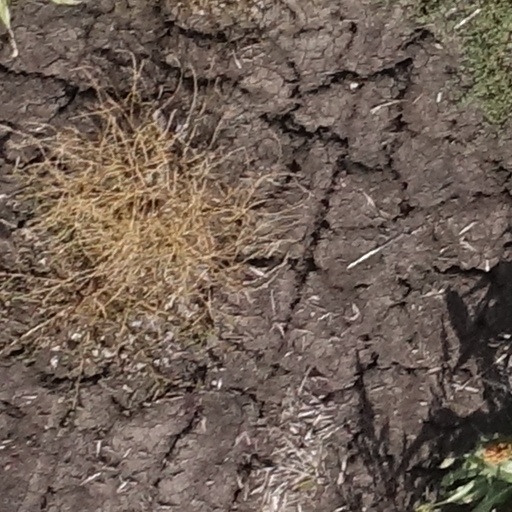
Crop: sorghum